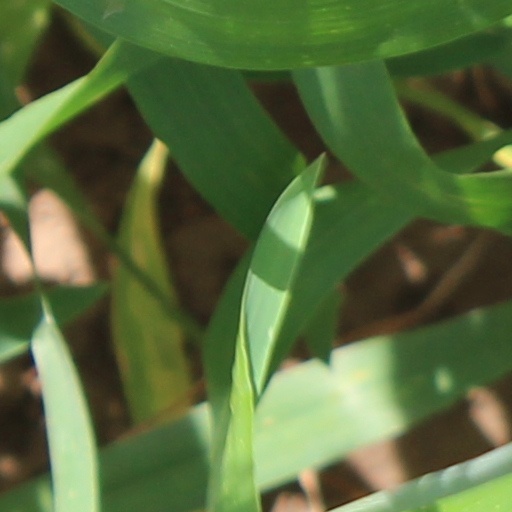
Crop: wheat